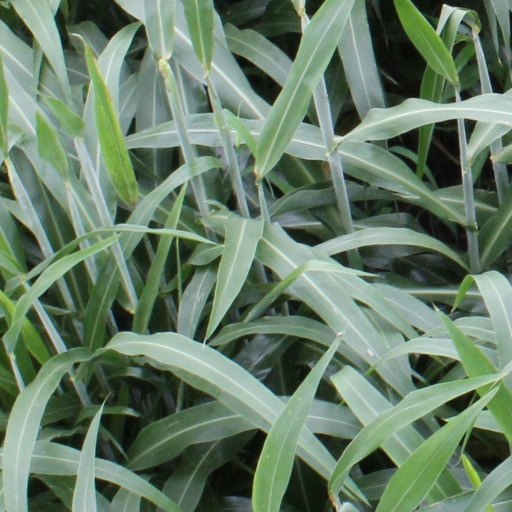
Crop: sorghum